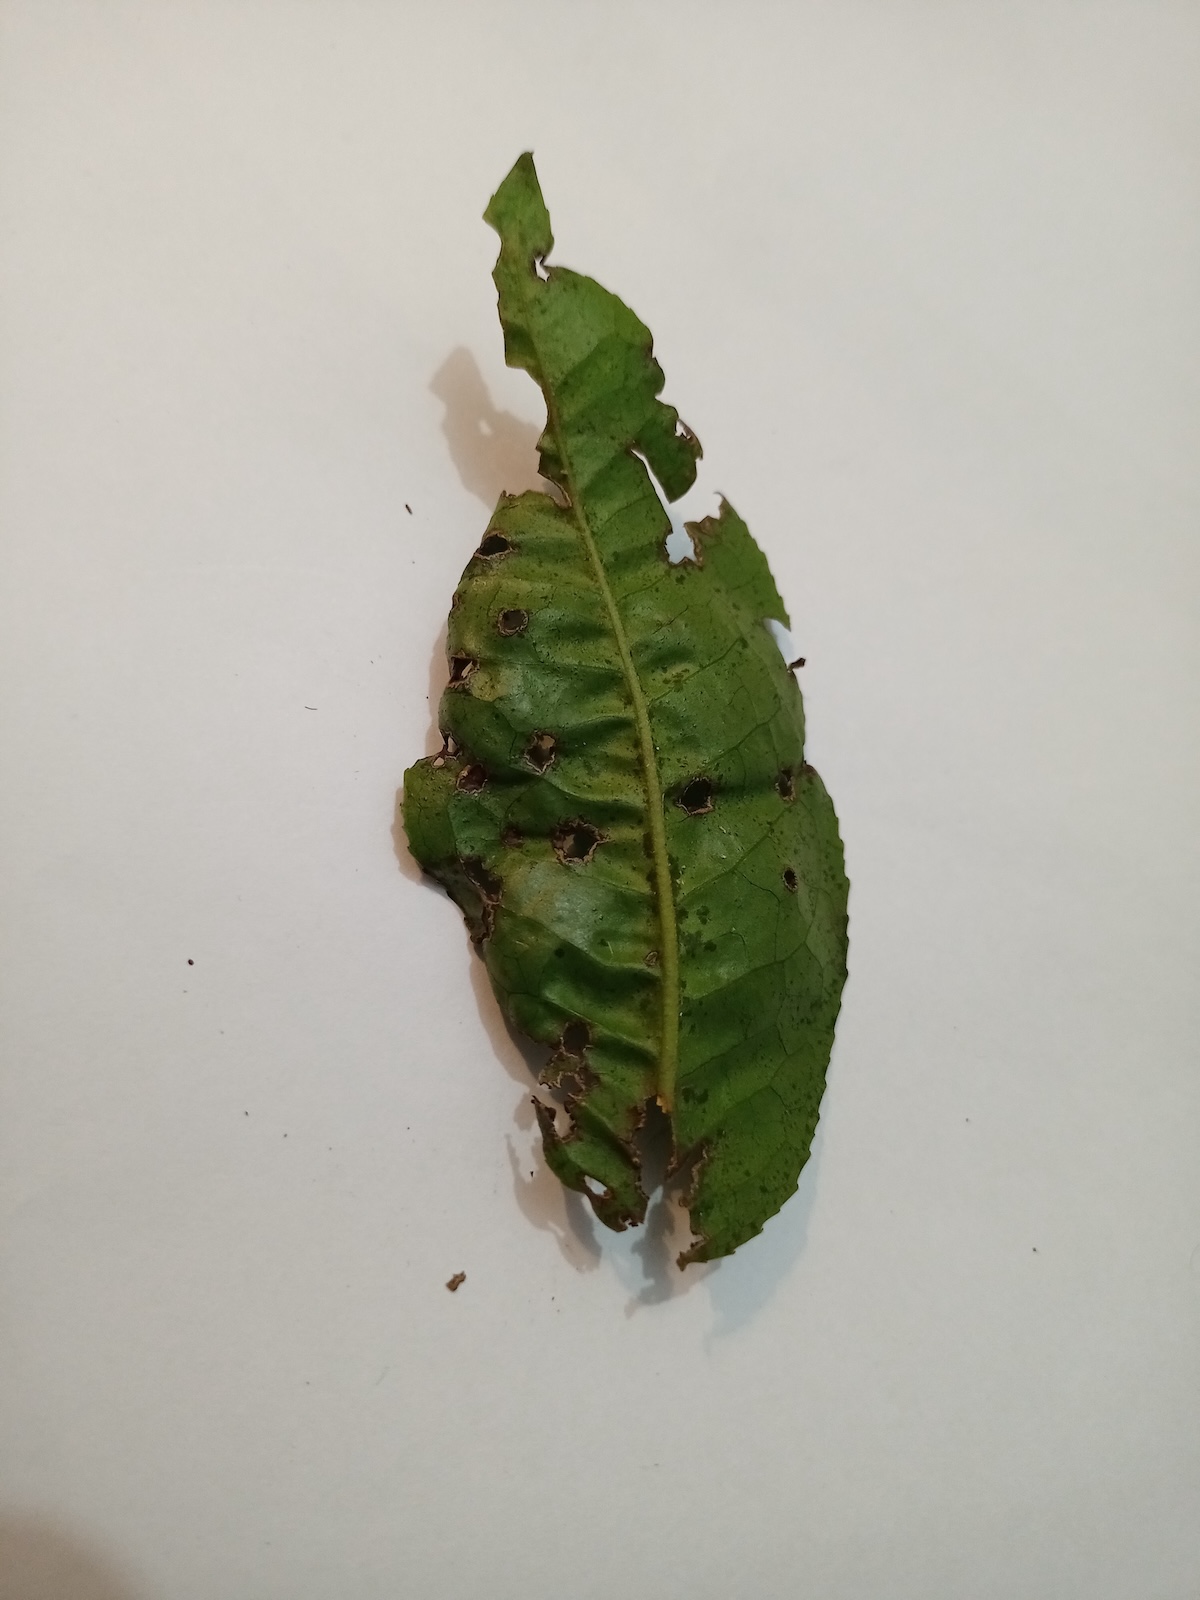
Label: Green mirid bug